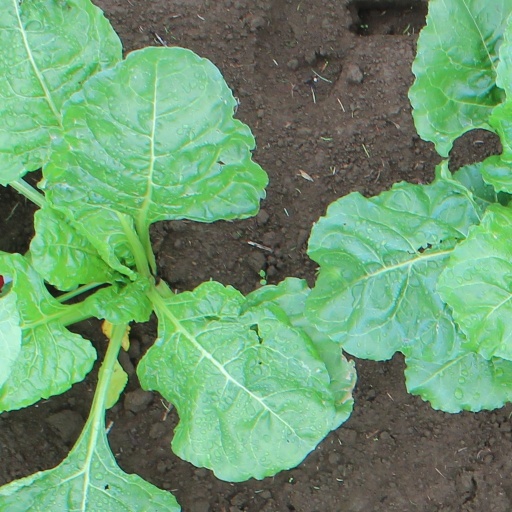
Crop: sugar beet